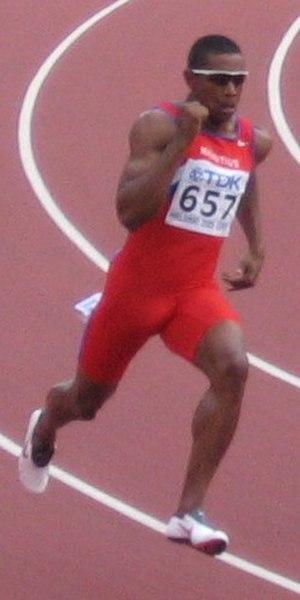
Stéphane Buckland est un athlète mauricien, spécialiste des épreuves de sprint. Il mesure 1,80 m et pèse 75 kg.